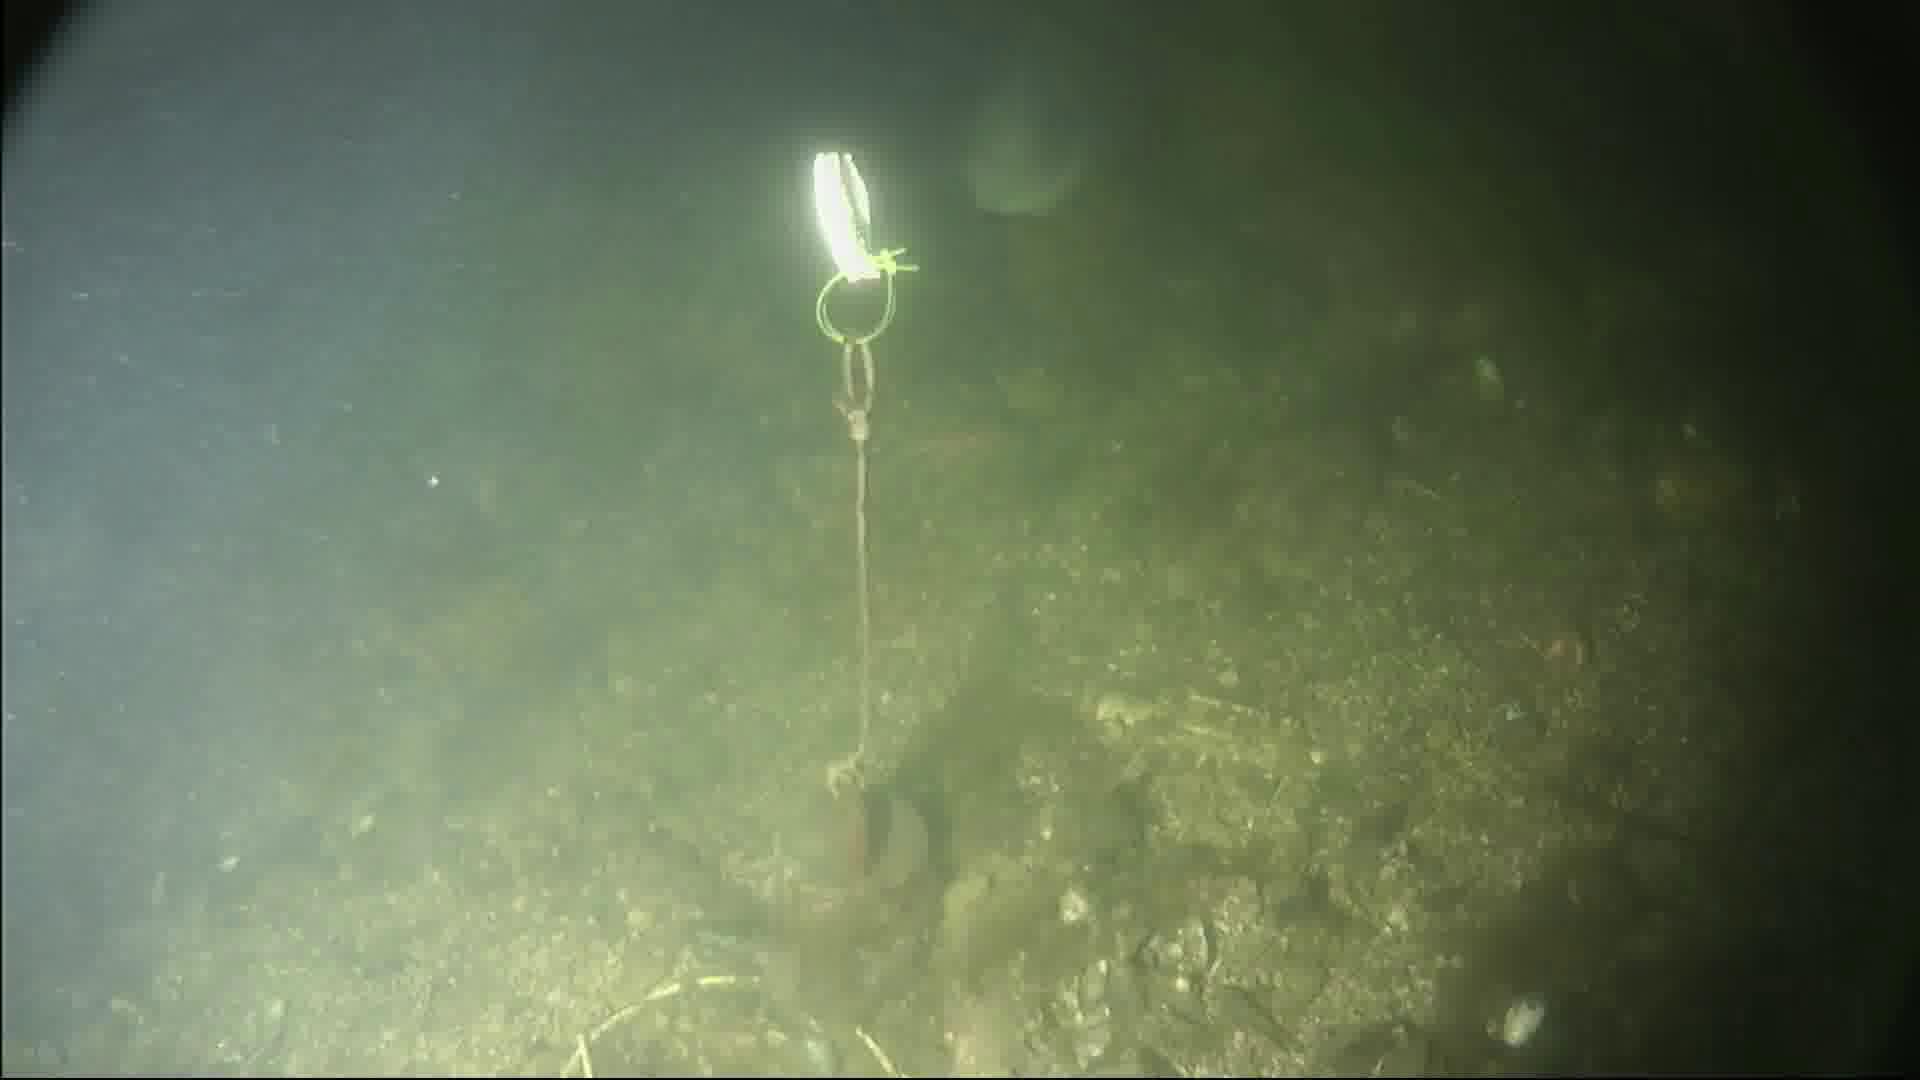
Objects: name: fish